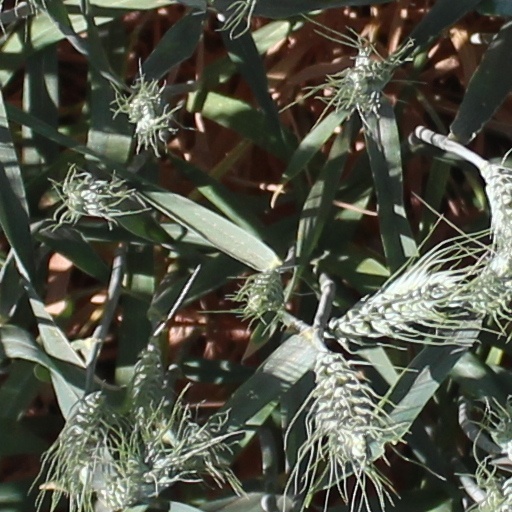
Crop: wheat